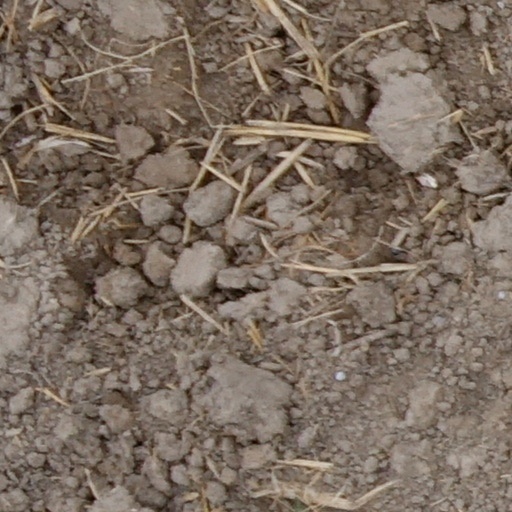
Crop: wheat